2012 Geelong Football Club season

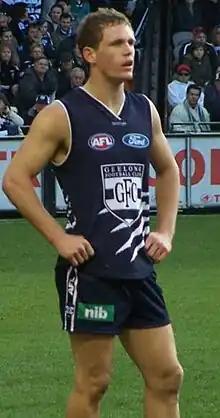
Joel Selwood was appointed club captain prior to the 2012 season.

Following the retirement of incumbent premiership captain Cameron Ling in the off-season, Joel Selwood was appointed the club's new captain in January 2012, with Jimmy Bartel assuming the role of vice-captain. Additionally, Joel Corey, Corey Enright, James Kelly and Harry Taylor remain in the player leadership group from the prior season, with Steve Johnson the sole promotion to the group. Selwood's older brother, Troy, captained the club's VFL team for the second successive season; however due to the departure of Matt Firman, his co-captain from the prior season, it was his first time as sole captain.